La Roche-aux-Fées

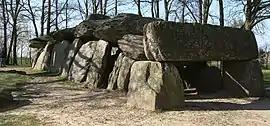
The dolmen in 2007

La Roche-aux-Fées is a Neolithic gallery grave, or dolmen, located in the commune of Essé, in the French department of Ille-et-Vilaine in Brittany. Its name comes from a legend that claims that the stones were placed by fairies. The dolmen consists of more than forty stones forming a corridor four times longer than wide. Its northwest–southeast axis is on an alignment with sunrise at the winter solstice.